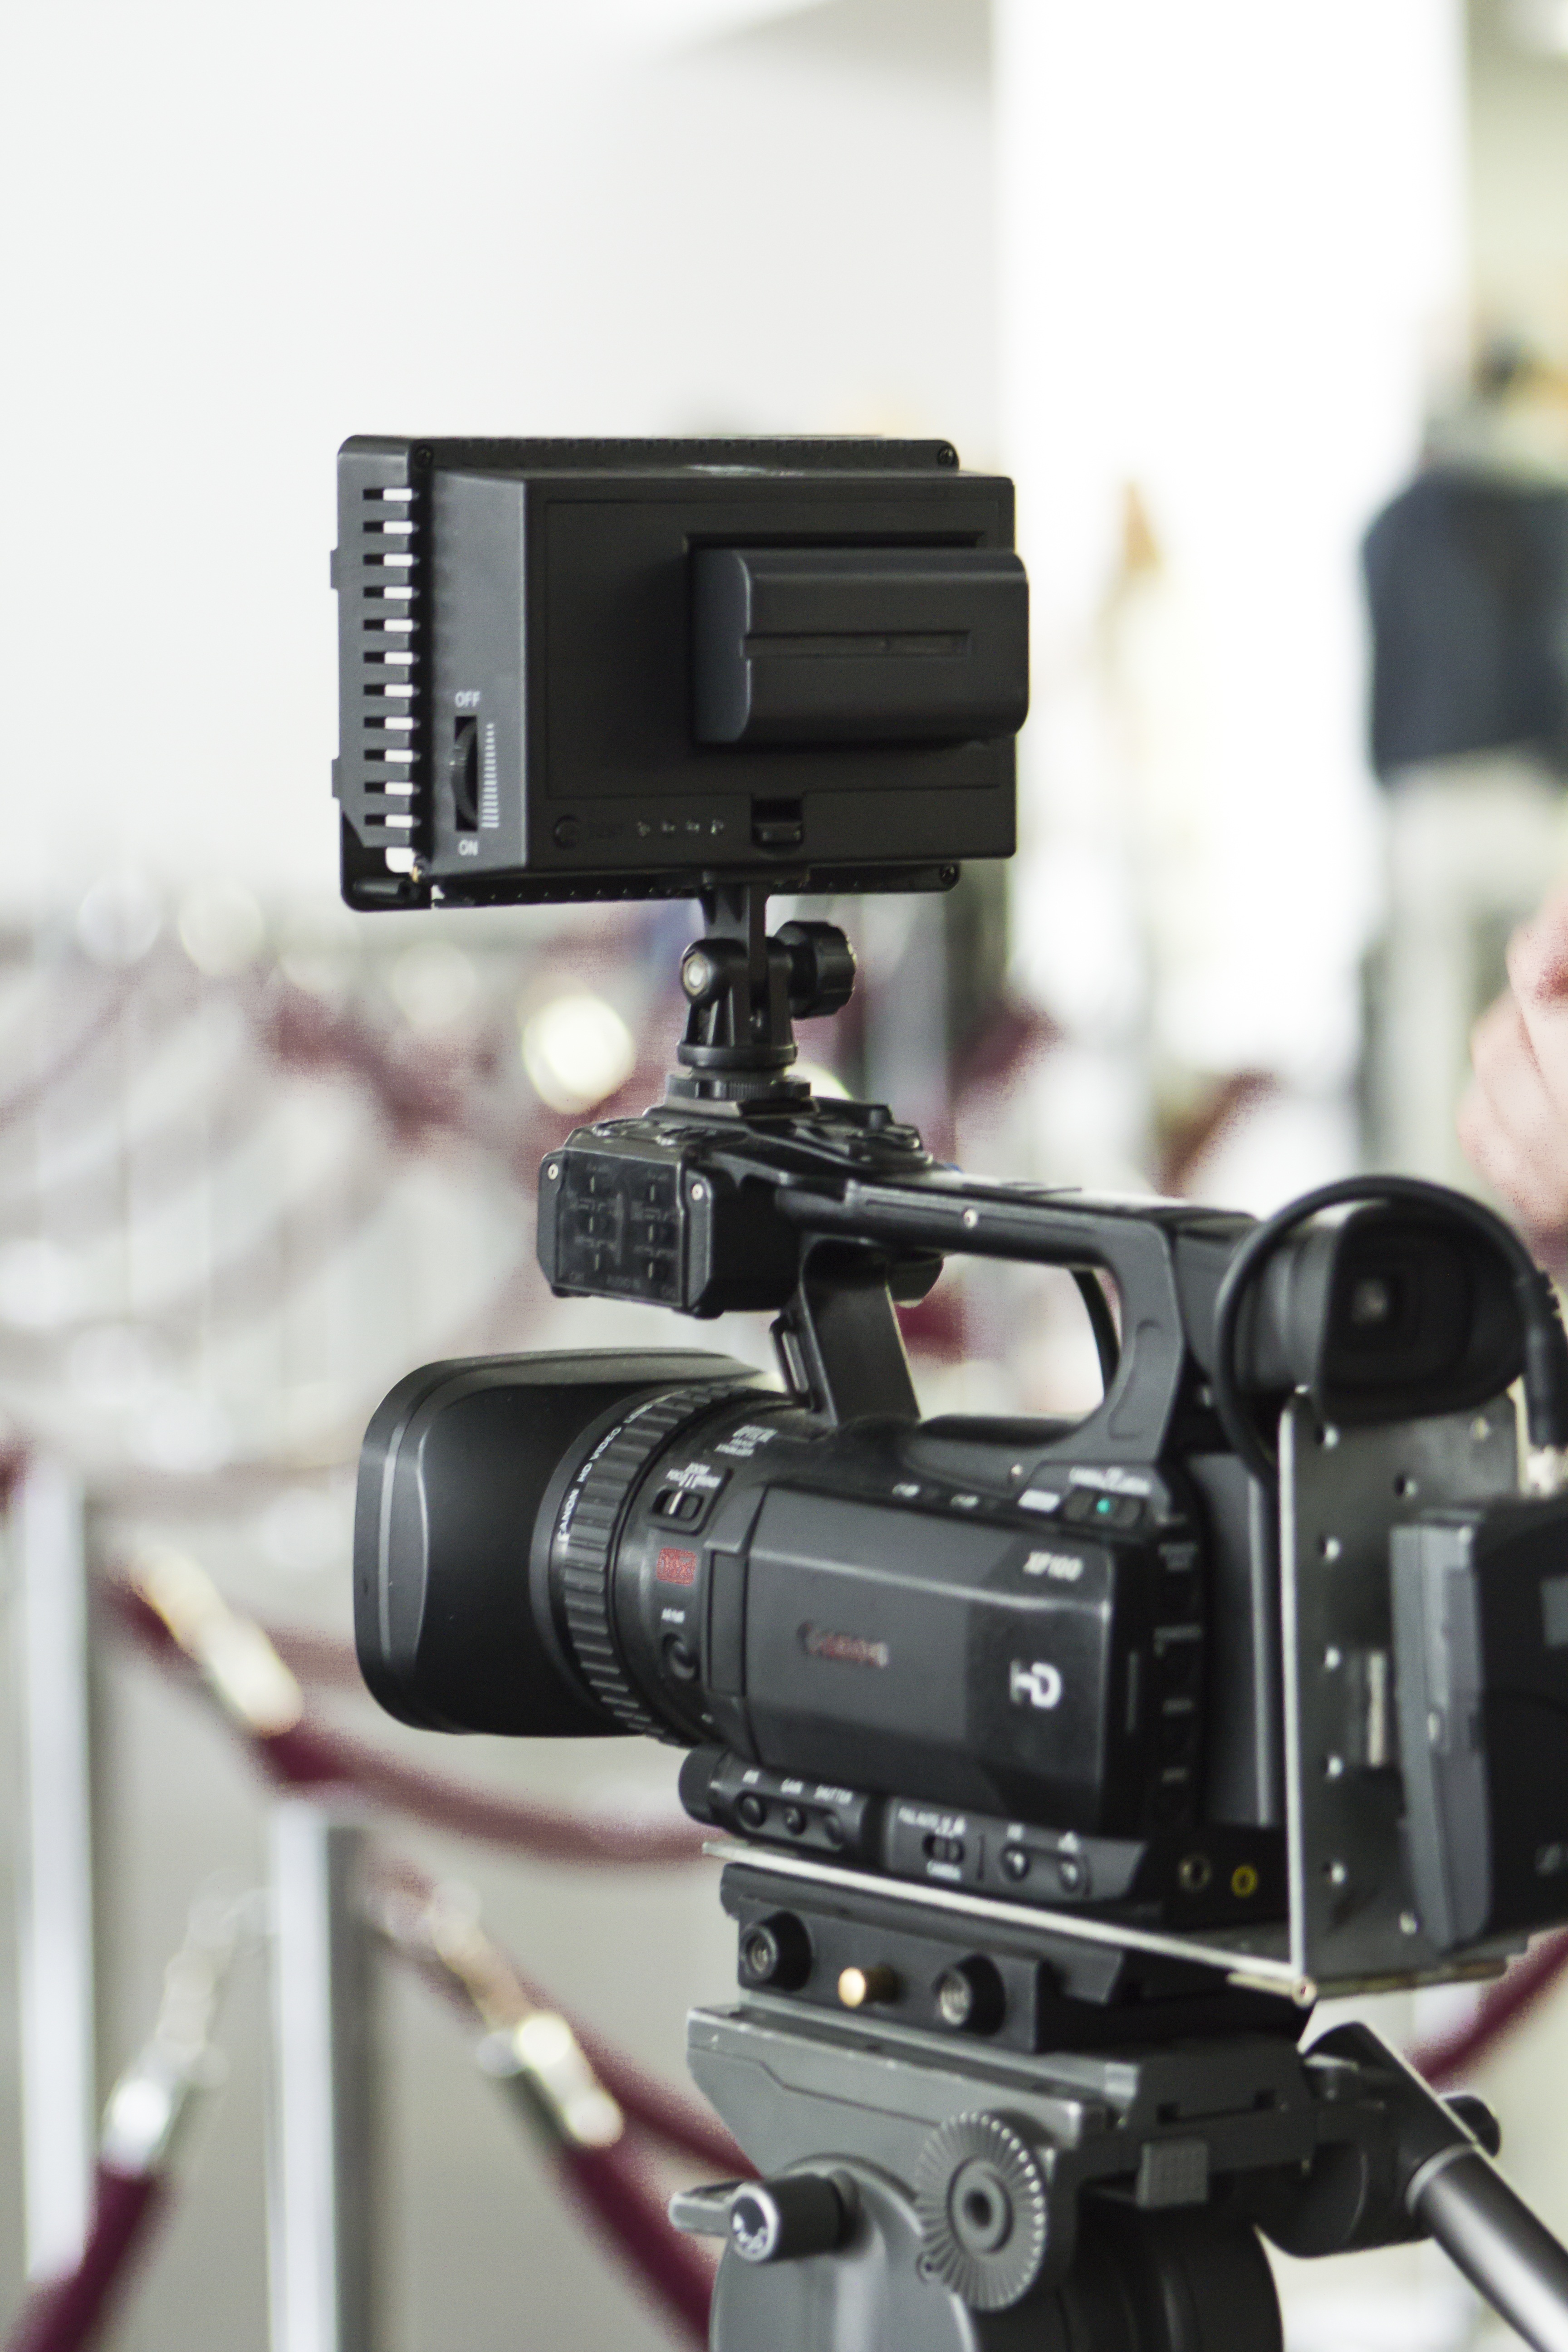
record, camera, live, reflex camera, digital camera, production, reportage, digital slr, single lens reflex camera, cameras optics, camera operator, camera accessory, a video of the, the cameraman